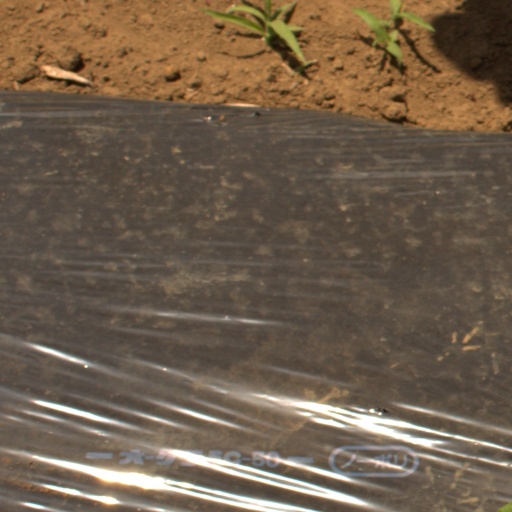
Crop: Jerusalem artichoke